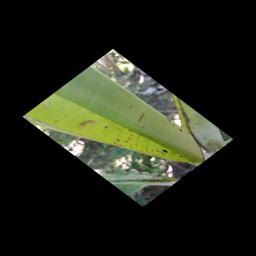
Label: BANANA APHIDS